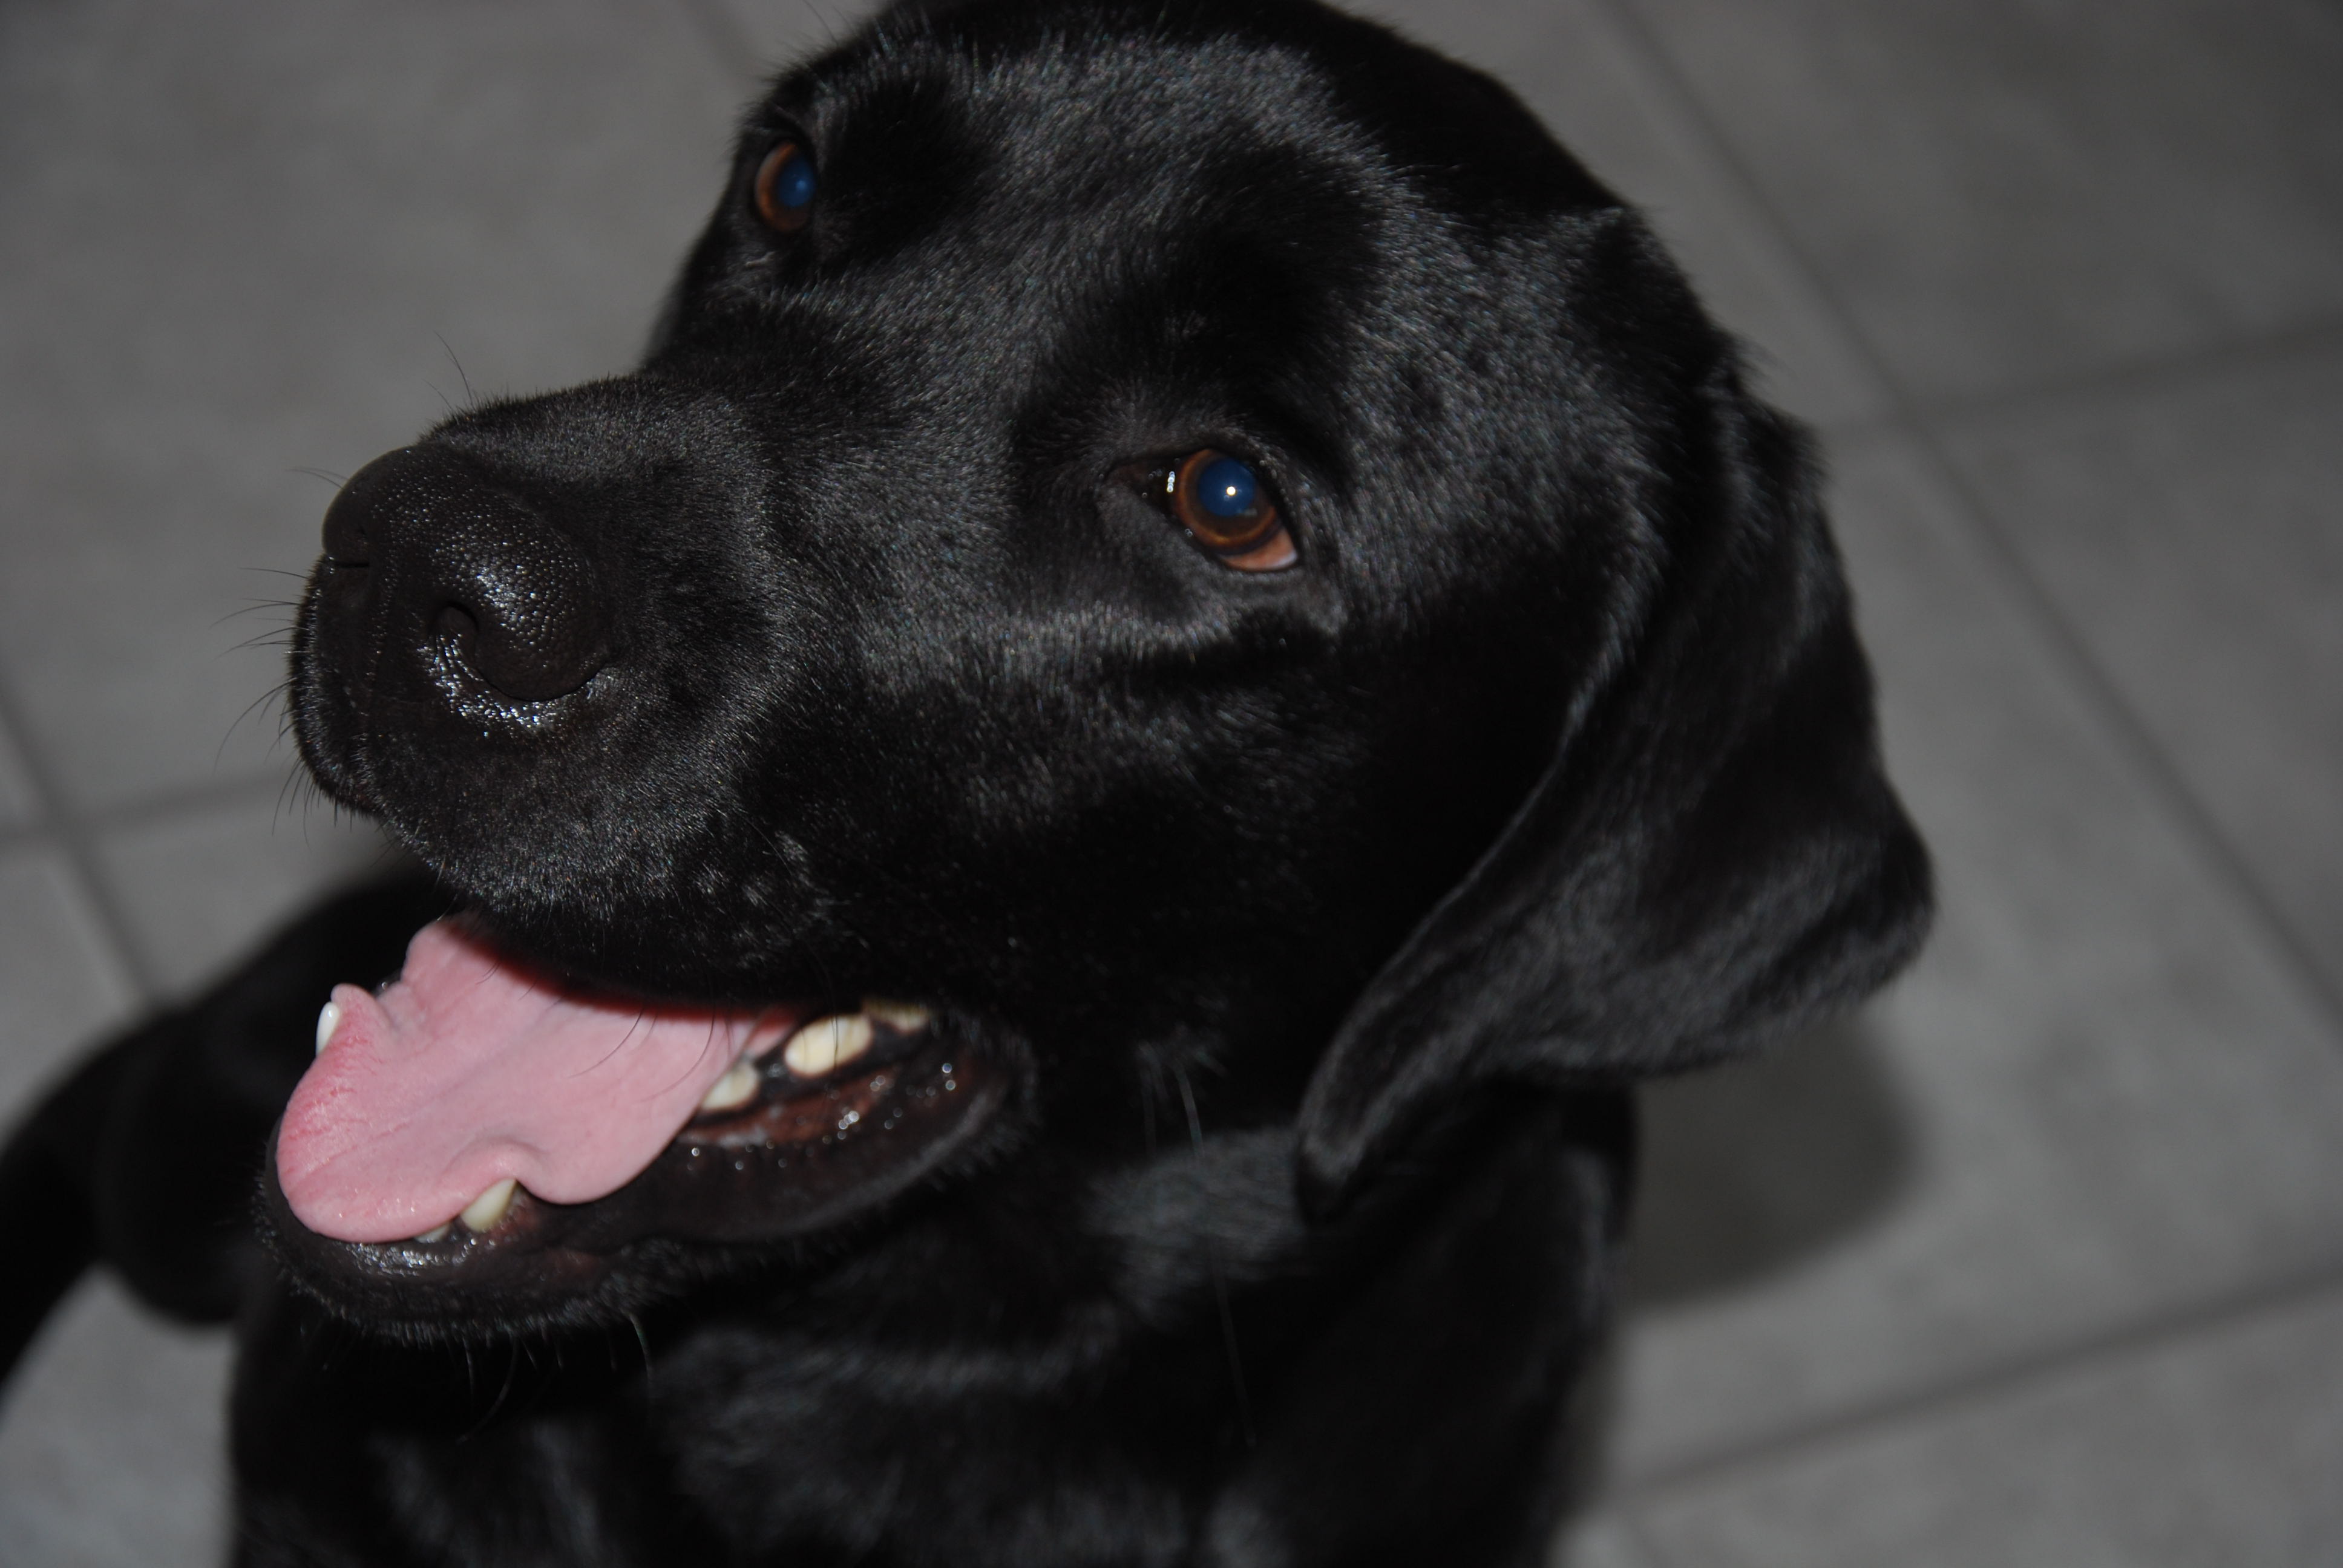
black labrador, dog, cute, dog breed, canidae, mammal, labrador retriever, black, nose, snout, retriever, Beagador, sporting group, carnivore, borador, patterdale terrier, flat coated retriever, puppy, rare breed dog, pointing breed, hunting dog